Lauryn Hill

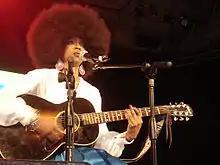
Hill performing in 2005

In 2004, Hill contributed a new song, "The Passion", to "". A remix version with John Legend of his "So High" ended up receiving a Grammy Award nomination for Best R&B Performance by a Duo or Group with Vocals. Around this time, Hill began selling a pay-per-view music video of the song "Social Drugs" through her website. Those who purchase the $15 video would only be able to view it three times before it expired. In addition to the video, Hill began selling autographed posters and Polaroids through her website, with some items listed at upwards of $500.